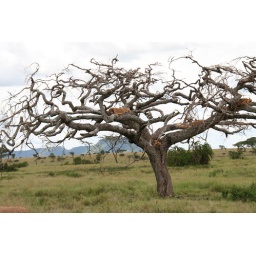
cat x 4 in tree